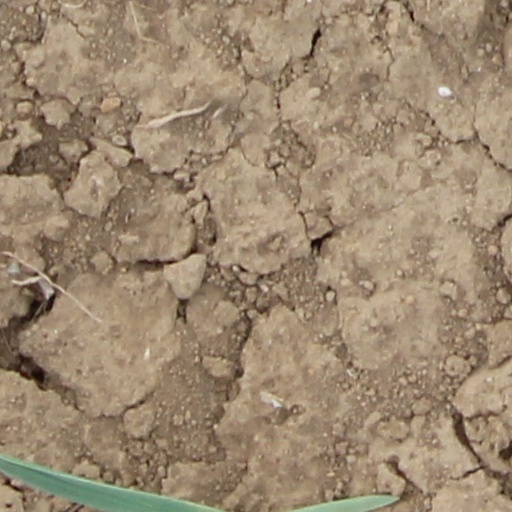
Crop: wheat